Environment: real
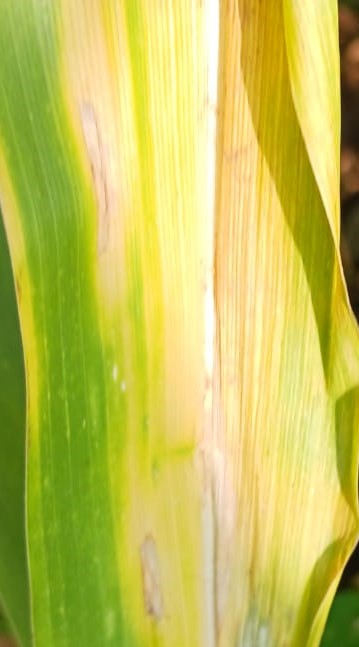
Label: nitrogen_deficiency